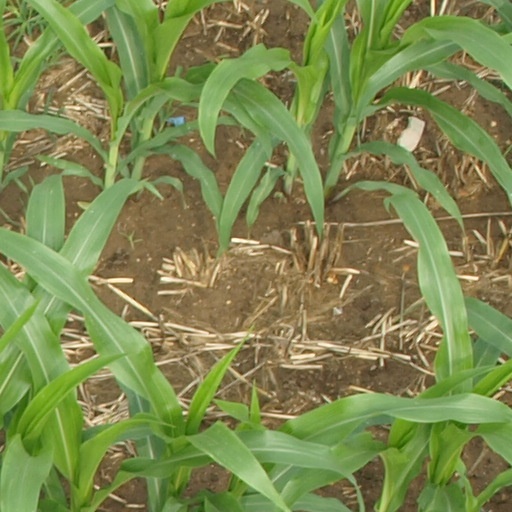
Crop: maize; corn